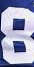
Number: 8